Stephen Sondheim Theatre

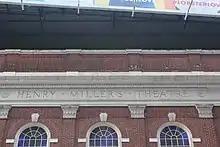
Detail of the top of the facade, with the name "Henry Miller's Theatre" inscribed

Henry Miller's Theatre opened on April 1, 1918, hosting the play "The Fountain of Youth", in which Miller himself starred. John Corbin wrote for "The New York Times" that the new theater was "of the ideal size and shape" and that "the decorations are at once rich and in the perfection of good taste". Heywood Broun of the "New-York Tribune" said the theater "is a delight if you don't mind the curtain too much". The Brooklyn "Times-Union" subsequently said the theater was "a memorial worthy of any man" even if Miller did not have further accomplishments in his lifetime. "The Fountain of Youth" itself was a flop, as was the play that succeeded it, "The Marriage of Convenience". That July, Klaw & Erlanger agreed to jointly manage the theater with Miller.